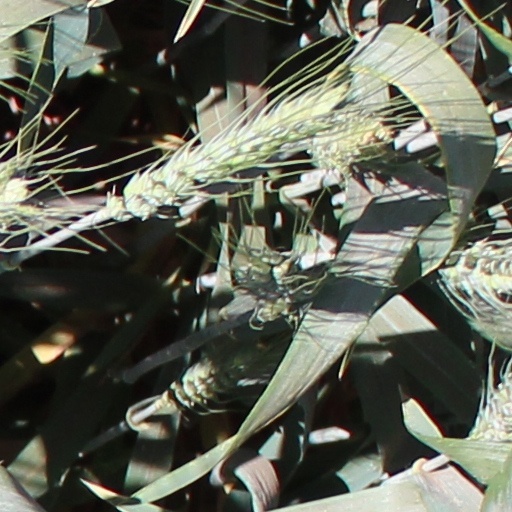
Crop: wheat